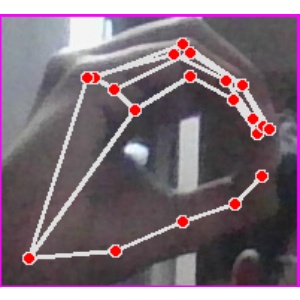
अक्षर: ठ